2023 IMSA SportsCar Championship

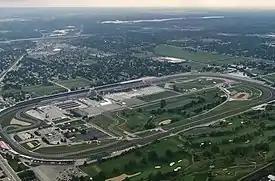
Indianapolis Motor Speedway returned to the championship's schedule for the first time since 2014.

In accordance with the 2017 LMP2 regulations, all cars in the LMP2 class use the Gibson GK428 V8 engine.